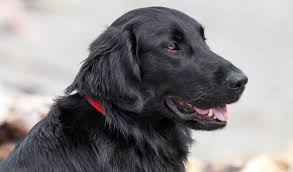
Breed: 206-n000047-flat_coated_retriever